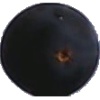
Label: Grape Blue 1